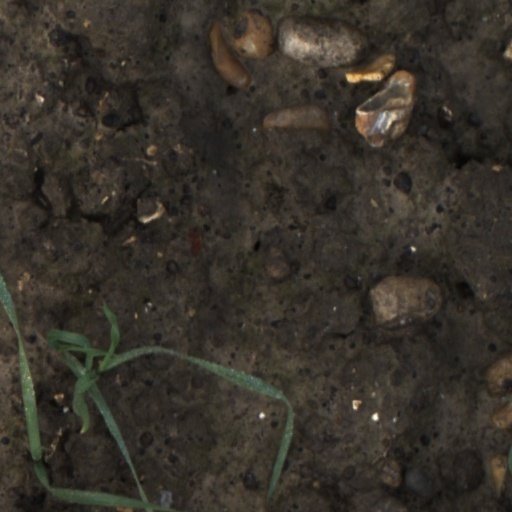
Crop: wheat